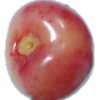
Label: Cherry Rainier 1